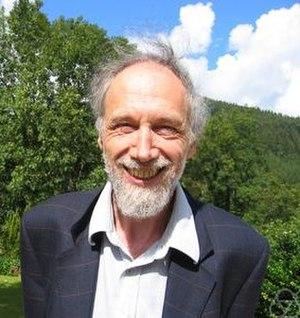
La médaille d'or du CNRS est la récompense scientifique française la plus prestigieuse. Elle est décernée par le Centre national de la recherche scientifique tous les ans depuis sa création en 1954. Elle « distingue l'ensemble des travaux d'une personnalité scientifique de renom ». Le CNRS décerne également des médailles de l'innovation, plusieurs médailles d'argent et de bronze chaque année, ainsi que des médailles de cristal à ses ingénieurs, techniciens et personnels administratifs.